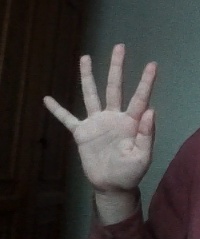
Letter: sheen